President pro tempore of the Oklahoma Senate

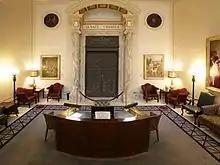
Entrance to the Senate Chamber

Although the president pro tempore is not the only state senator that can serve as a presiding officer, he holds the power to assign the presiding officer in his absence. During session, the presiding officer controls the flow of debate on the Oklahoma Senate floor, decides questions of order, seats the chamber, calls members to order for violating rules, and approves claims for supplies and services. The president pro tempore is responsible for maintaining decorum and enforcing the rules. The lieutenant governor presides over session in ceremonial instances such as the governor's State of the State speech. On the floor of the Oklahoma Senate, the presiding officer is always addressed as "Mister President" regardless of whether or not he is in fact the senate president or president pro tempore.